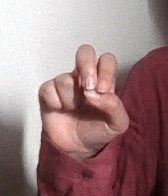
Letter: gaaf